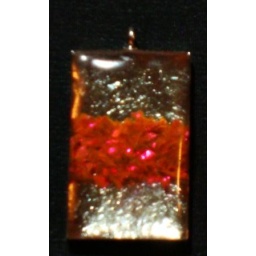
silver red &amp;quot;rock&amp;quot; in the resin